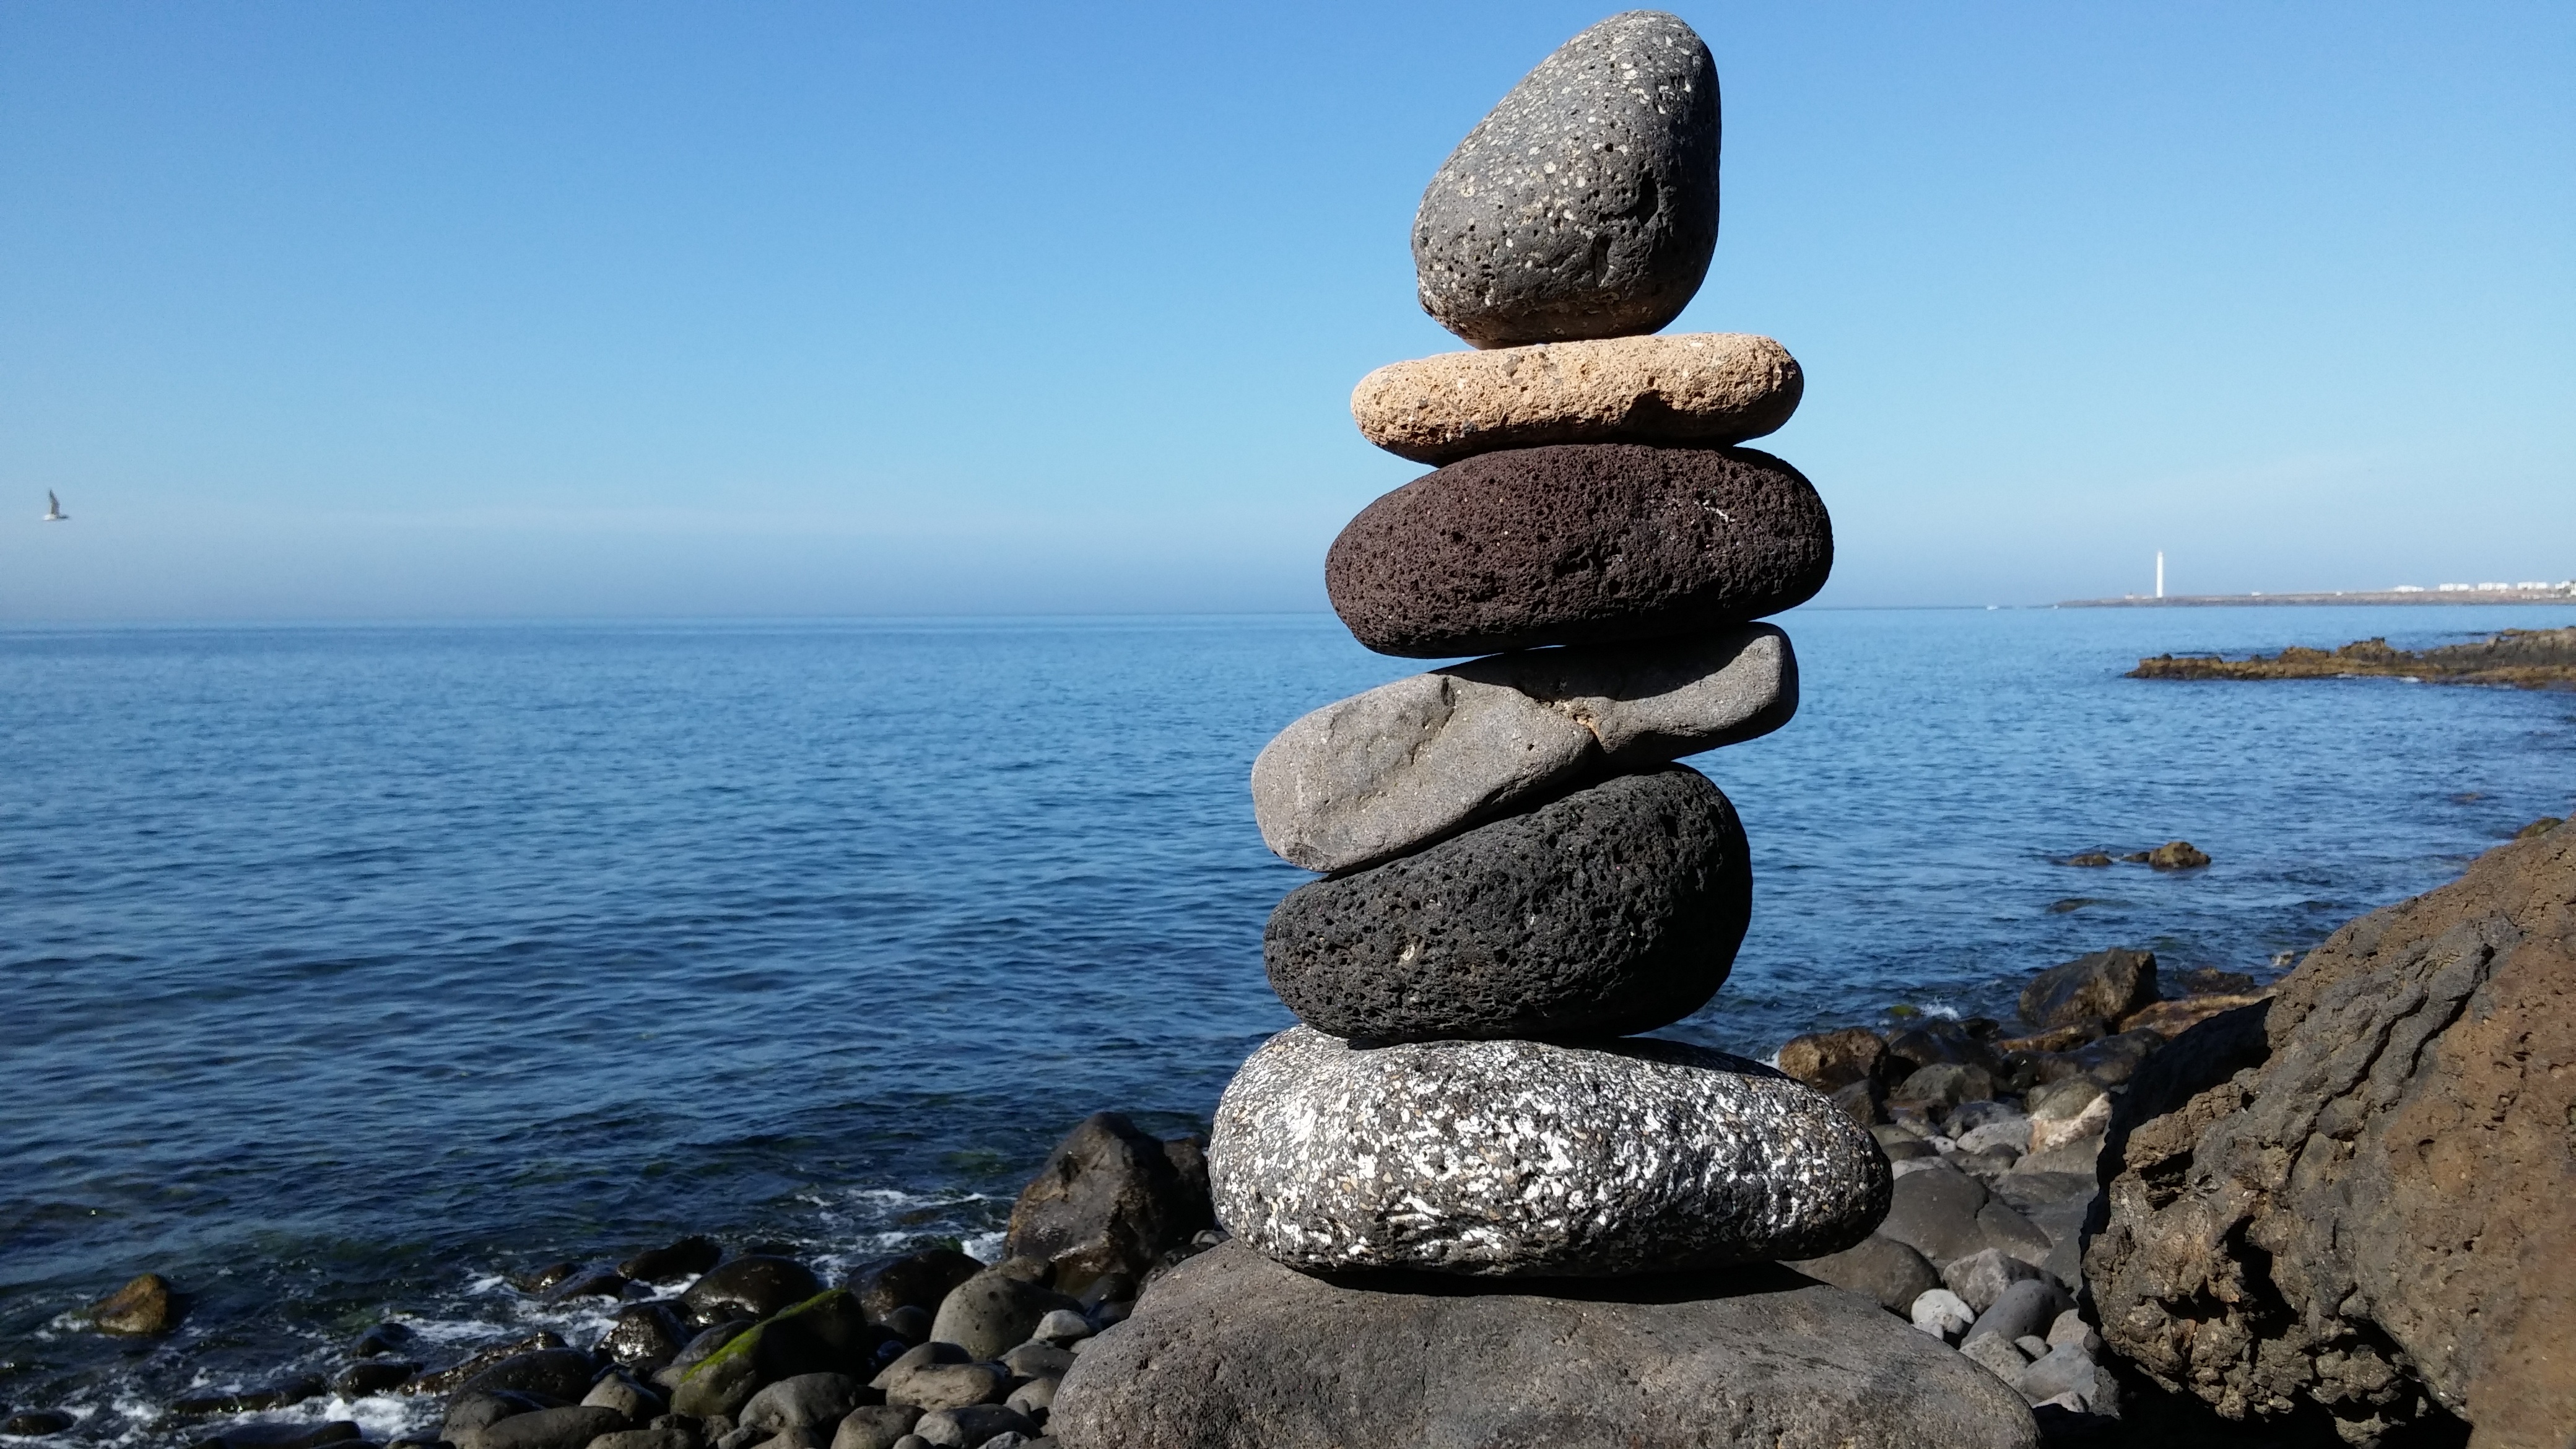
beach, sea, coast, sand, rock, ocean, horizon, shore, cove, balance, bay, stack, terrain, material, zen, body of water, boulder, breakwater, cairns, cape, stacking stones